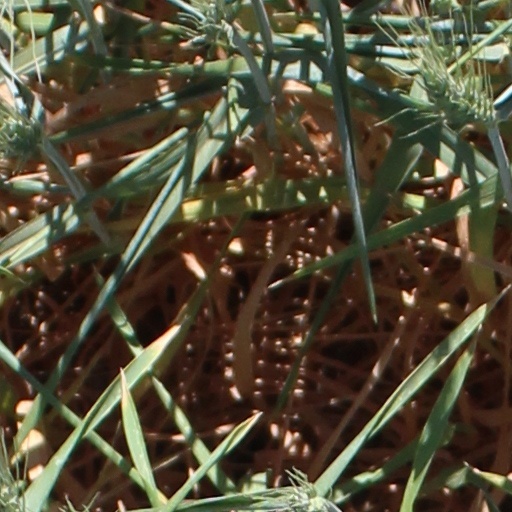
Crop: wheat